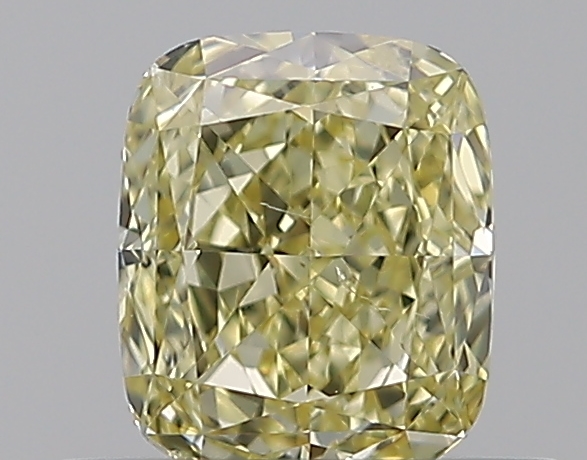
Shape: cushion
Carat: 0.51
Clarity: SI1
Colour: FANCY
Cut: EX
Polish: EX
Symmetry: VG
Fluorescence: F
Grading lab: GIA
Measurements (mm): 5.1 x 4.32 x 2.6